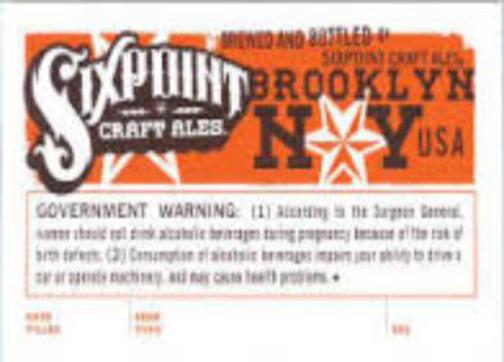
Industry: Food